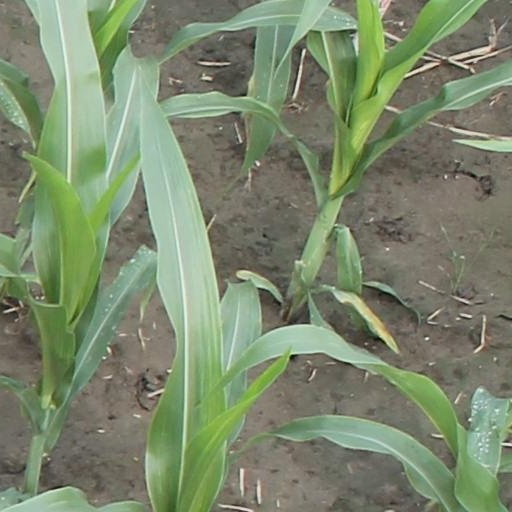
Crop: maize; corn